Olot

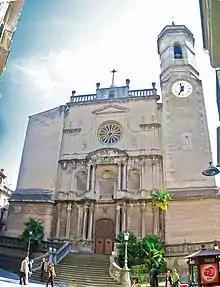
Sant Esteve Parish Church

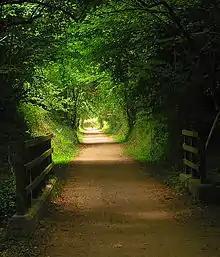
Former Olot-Girona railway, currently a bicycle path

Painting, sculpture and ceramics have been the key elements in the art of Olot, not to mention the tradition of the Nativity Scenes ("pessebres"), and the worldwide famous sculptures of saints. Also of importance is the School of Art, which was created in 1783 and nowadays it is the most important school of arts in the province of Girona (Escola d'Art i Superior de Disseny d'Olot). The artistic tradition of the city can be seen in several museums, being the Museu Comarcal de la Garrotxa the most relevant.